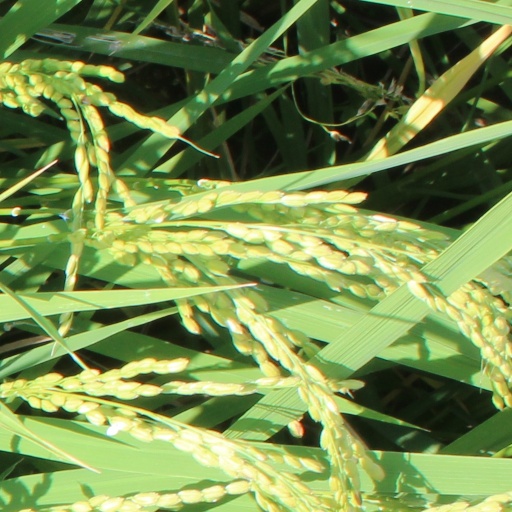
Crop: rice